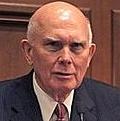
Age: 77